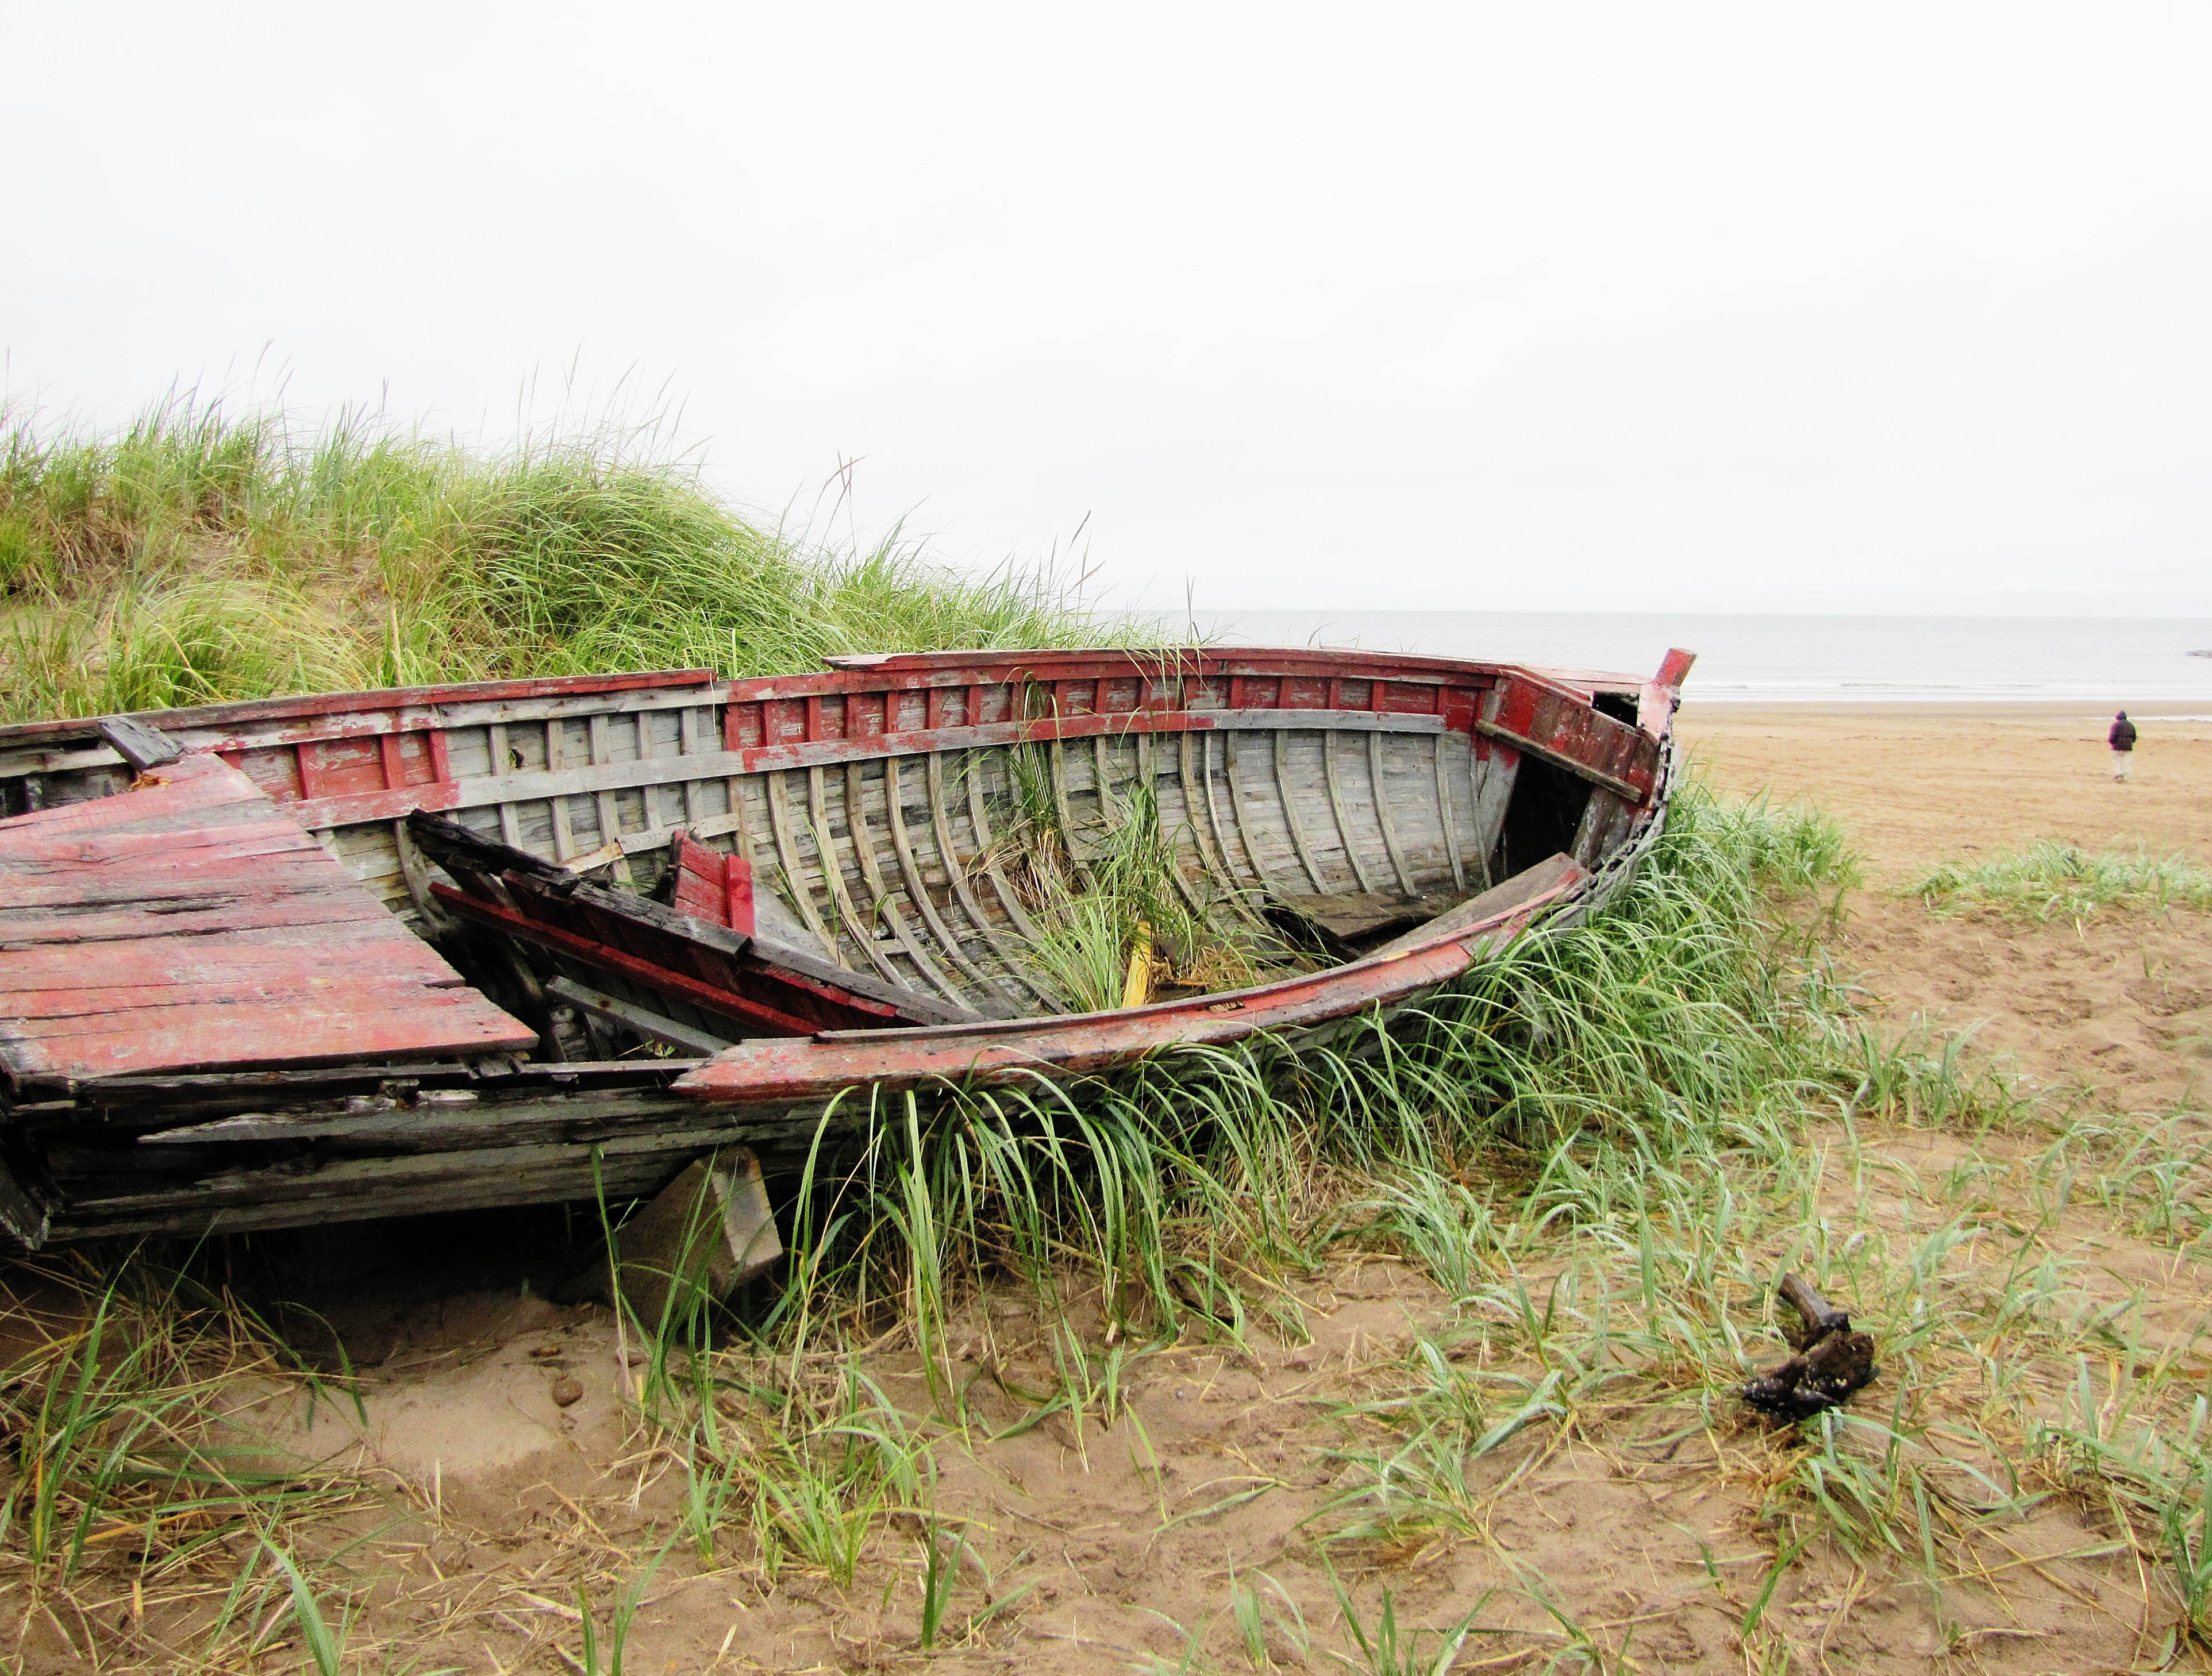
beach, sea, ocean, boat, canoe, vehicle, waterway, canada, quebec, aground, watercraft, watercraft rowing, natashquan